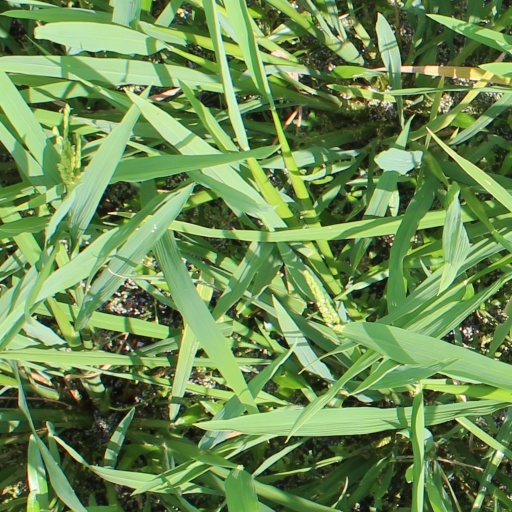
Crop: rice